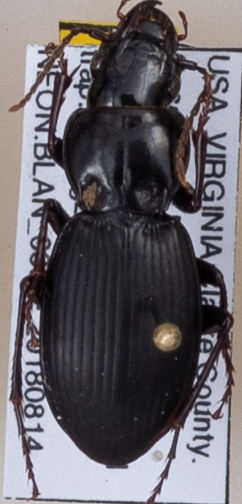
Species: Cyclotrachelus furtivus
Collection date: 2018-08-14
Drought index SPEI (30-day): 2.09
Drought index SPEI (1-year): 1.69
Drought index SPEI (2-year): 1.498